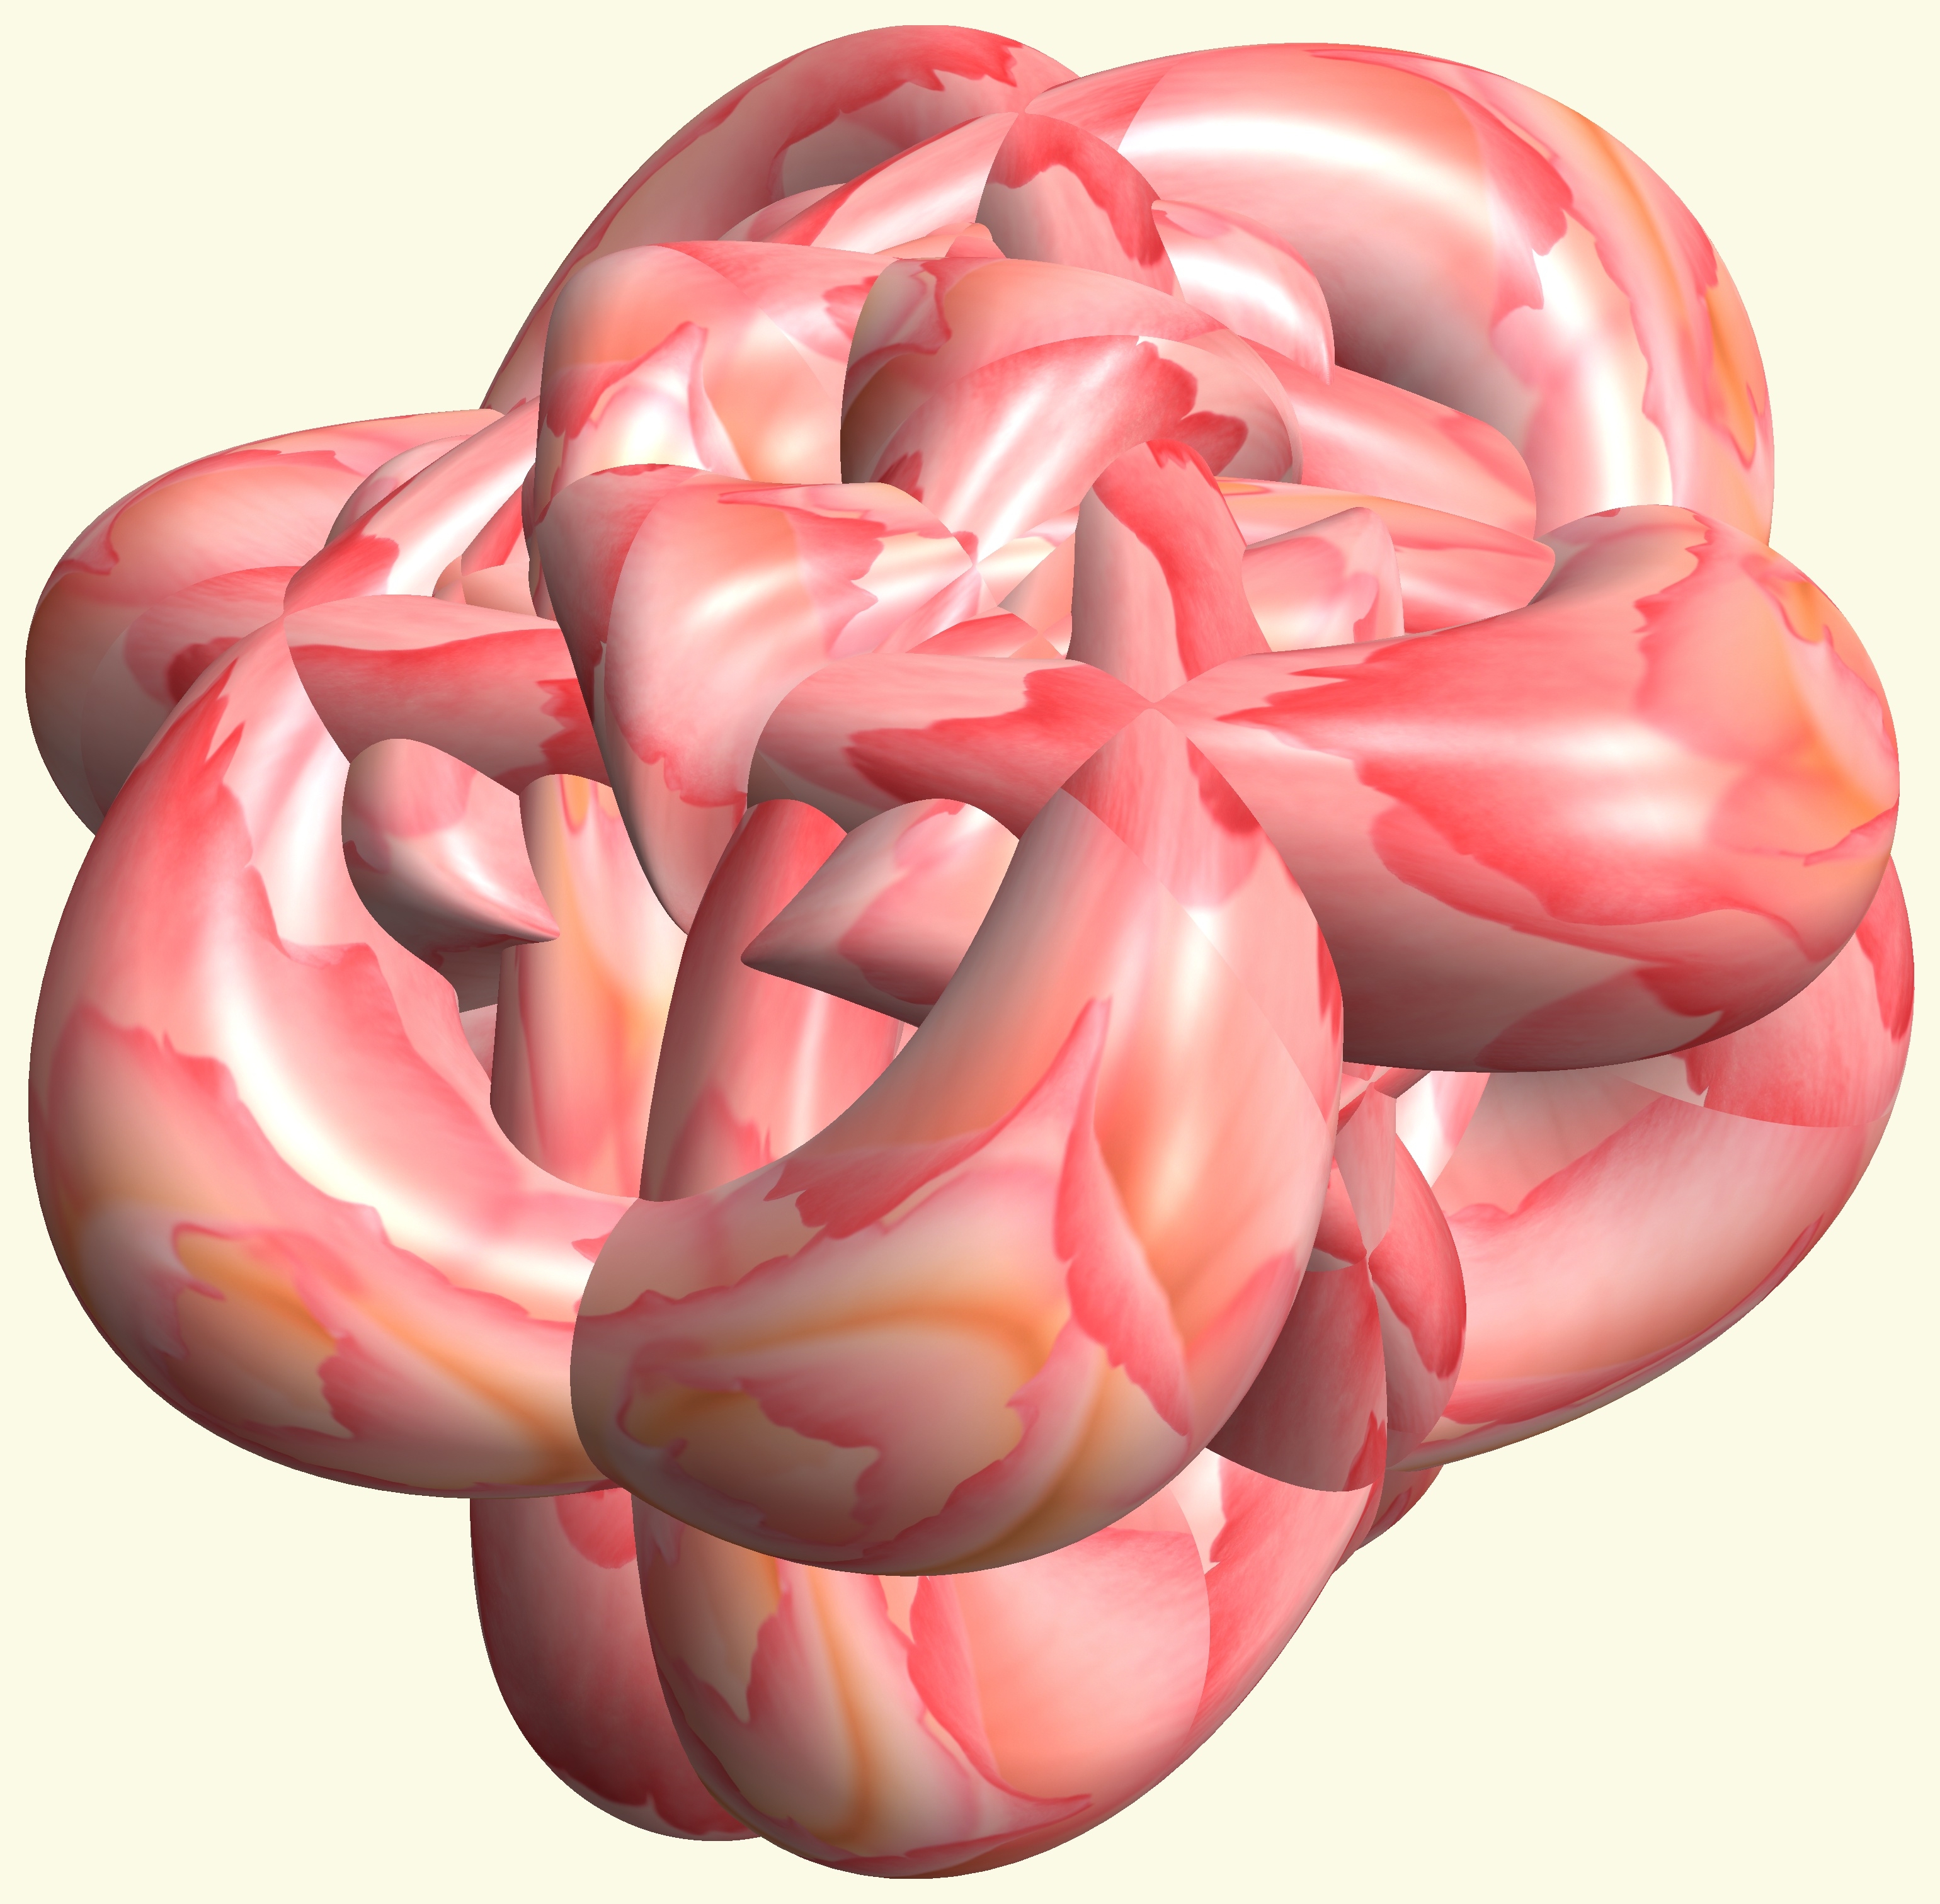
hand, structure, texture, flower, petal, heart, pattern, ear, pink, mouth, human body, figure, illustration, design, symmetry, 3d, graphic, organ, knot, mathematica, cg, parametricplot3d, code, program, algorithm, abstruct, mapping, flowering plant, land plant